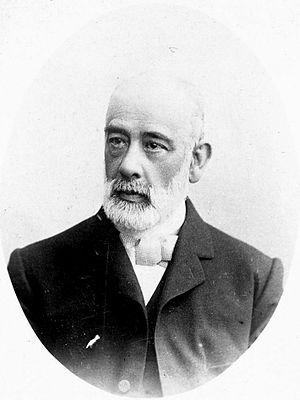
Santiago Pérez de Manosalbas, né le 23 mai 1830 à Zipaquirá et mort le 5 août 1900 à Paris, est un homme d'État colombien.
Les élections présidentielles en Colombie sont des élections organisées en Colombie et dans les entités qui l'ont précédée en vue de la désignation du président et éventuellement du vice-président.
Cet article traite du président de la République de Colombie, qui est le chef de l'État et du gouvernement de la Colombie.